Elephant of Henry III

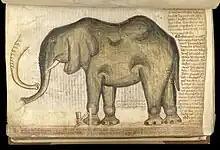
Drawing by Matthew Paris in "Liber Additamentorum"

The elephant of Henry III ( 1245 – 14 February 1257) was an animal of the king's Royal Menagerie at the Tower of London. The elephant is thought to be one given by Egypt to Louis IX of France as a diplomatic gift during the Seventh Crusade. The animal was given to Henry III as he was travelling through France in late 1254. It was kept for a while at Wissant on the northern French coast, whilst transport was arranged to England.